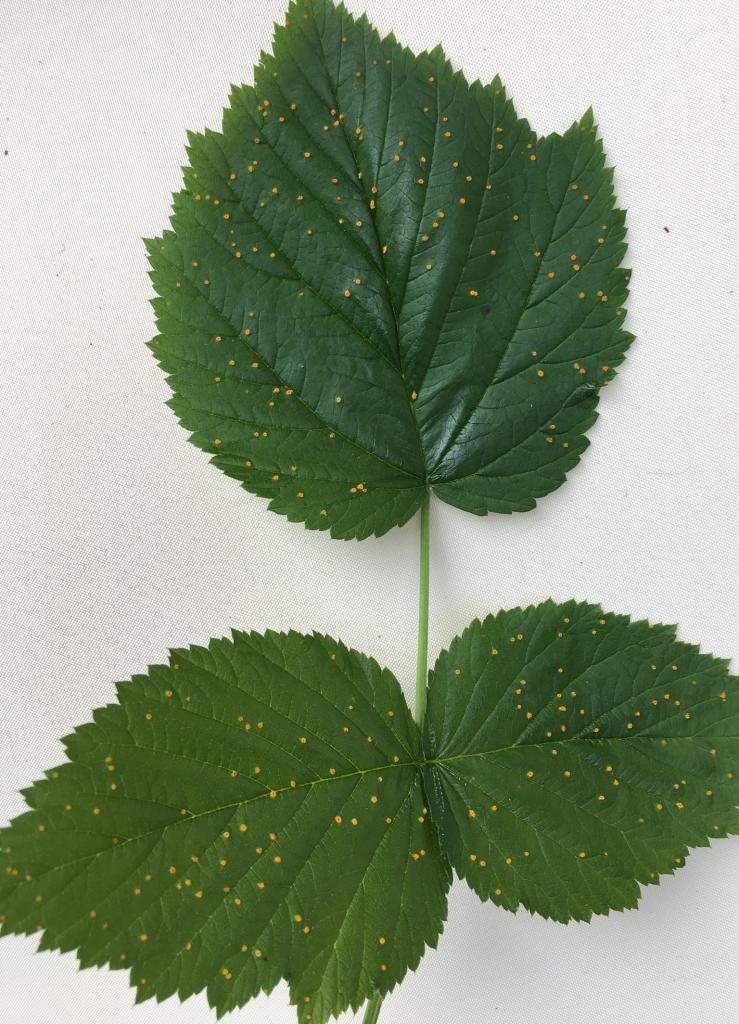
Plant: Raspberry
Disease: raspberry yellow rust